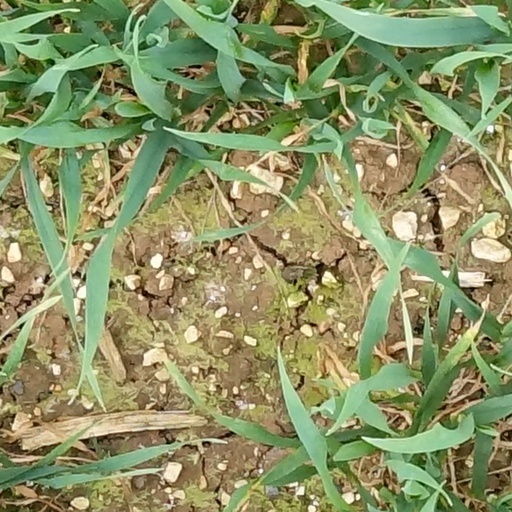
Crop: wheat